University of Tennessee

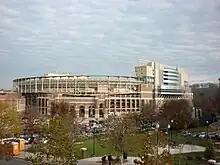
Neyland Stadium

Tennessee competes in the Southeastern Conference's (SEC) Eastern Division, along with Florida, Georgia, Kentucky, Missouri, South Carolina, and Vanderbilt. The only UT team that does not compete in the SEC is the women's rowing program, which competes as a single-sport member of the Big 12 Conference.